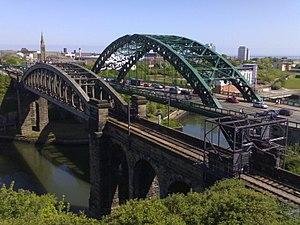
Sunderland est une ville et un port d'Angleterre situé dans la région administrative Nord-Est et dans le comté du Tyne and Wear, admise au rang de cité en 1992.
Cette liste de ponts du Royaume-Uni recense les ponts les plus remarquables du fait de leurs caractéristiques dimensionnelles ou de leur intérêt architectural ou historique en Angleterre, en Écosse, au Pays de Galles et en Irlande du Nord.